Houghton Highway

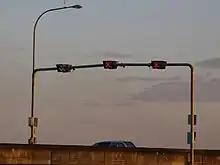
The upgraded tidal flow LED lane control displays

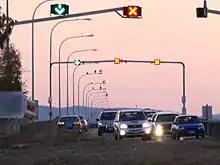
Evening peak traffic arriving into Redcliffe

The Department of Main Roads undertook a further upgrade of the bridge's tidal flow system. Commissioned in 2002 at a cost of $1.8 million, this upgrade included the replacement of the overhead arrow and cross signals with brighter, LED displays, monitoring of traffic flows and conditions with supervision of the system data and view of the bridge by CCTV at the remote Traffic Management Centre in Woolloongabba, Brisbane. Operators were for the first time also able to close and open lanes as required from the remote location.